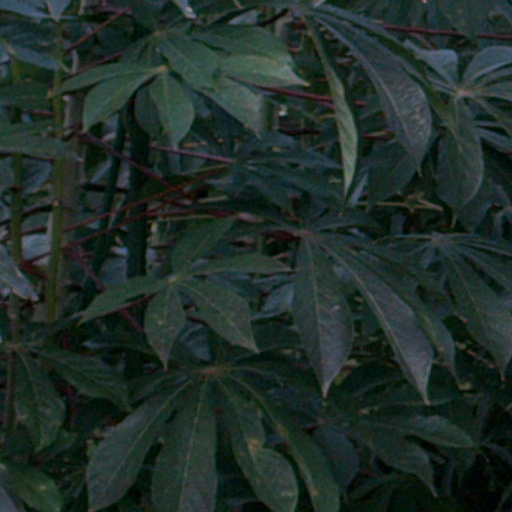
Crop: cassava